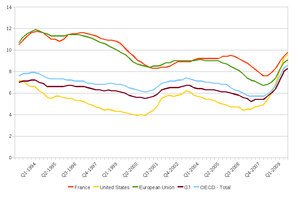
taux de chômage dans les pays de l'OCDE et en France, jusqu'au T3 2009